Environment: real
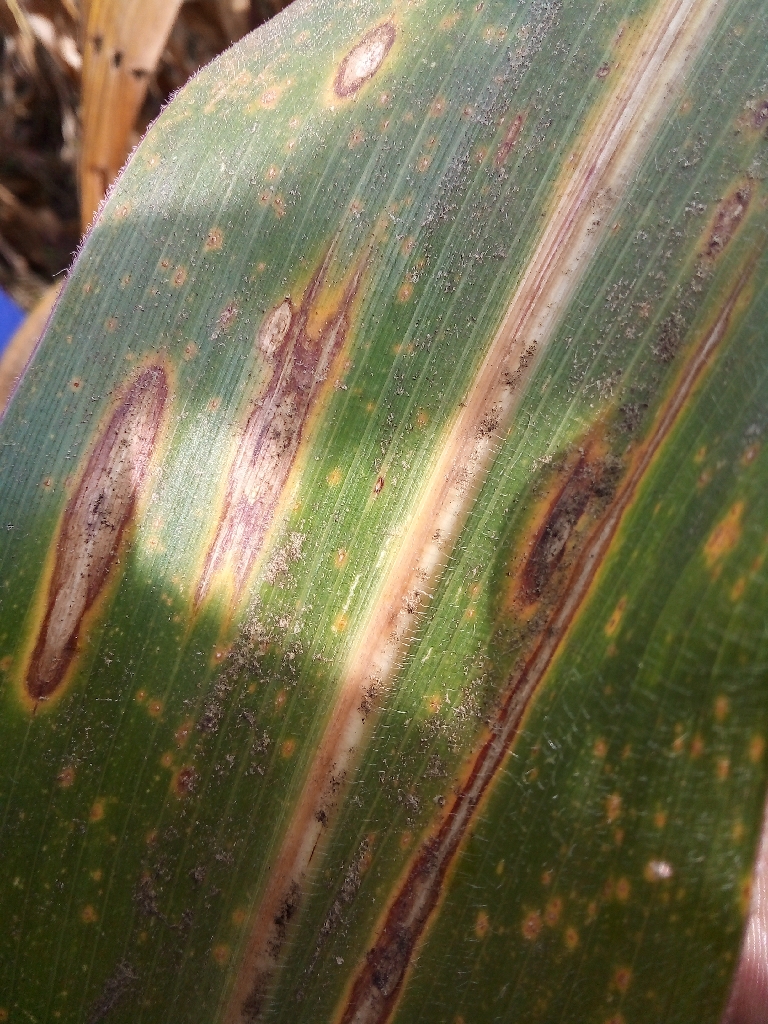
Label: northern_corn_leaf_blight